St Nicholas Church, Deventer

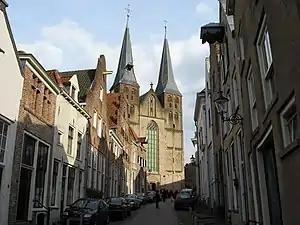
Bergkerk as seen from Bergstraat

The Mountain Church or Saint Nicholas Church is a former place of worship in Deventer, Overijssel. This Romanesque basilica was built around 1209 and consecrated to Saint Nicholas. Centuries later it received some Late Gothic alterations. In 1580 the Dutch Reformed Church took the temple and renamed it the Mountain Church.